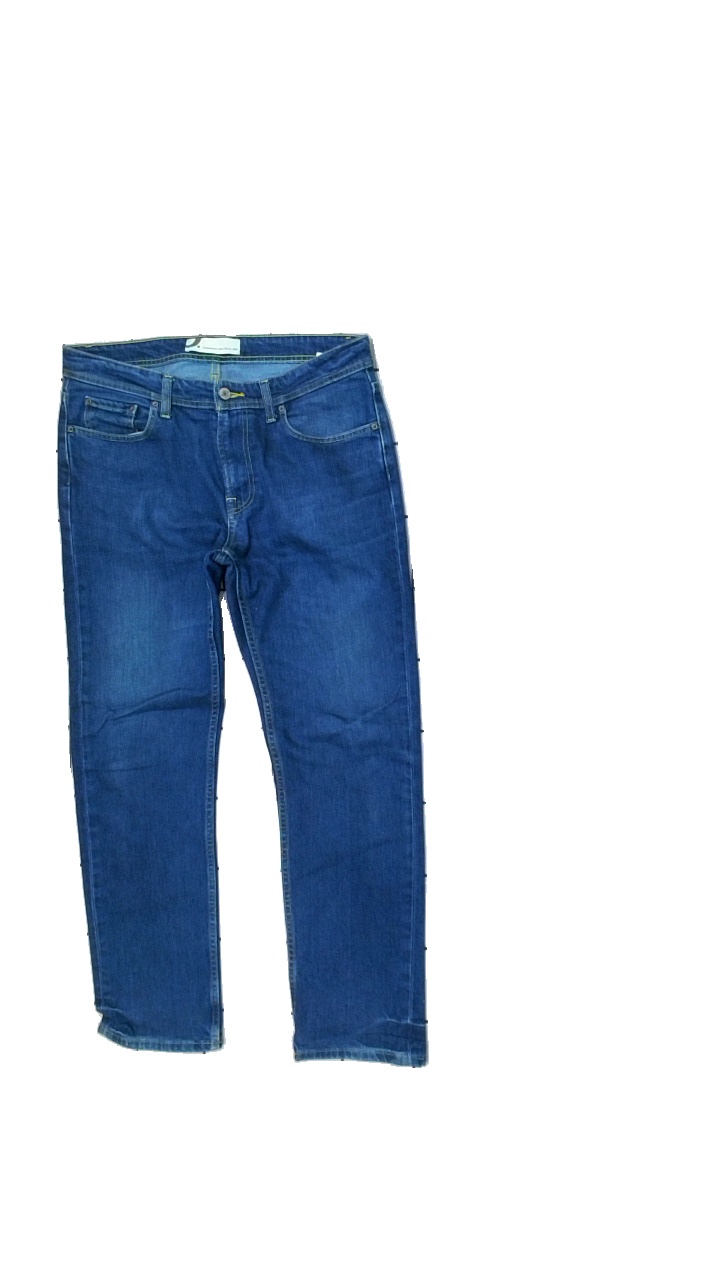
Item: Jeans (Men)
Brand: Dressman
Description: blue jeans
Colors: Blue
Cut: Regular
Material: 100% Cotton
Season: All
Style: Denim
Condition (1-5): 5
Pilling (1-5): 5
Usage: Reuse
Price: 50-100